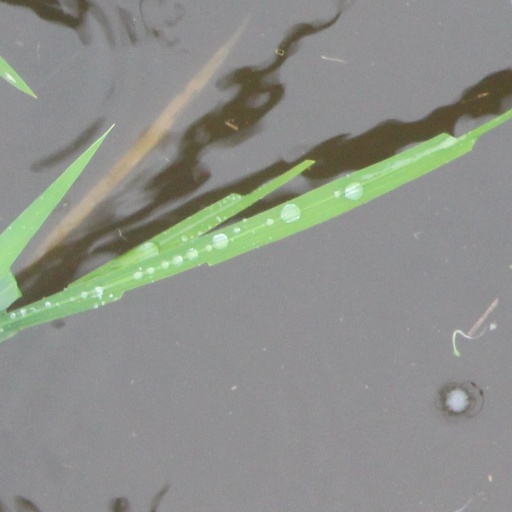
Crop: rice